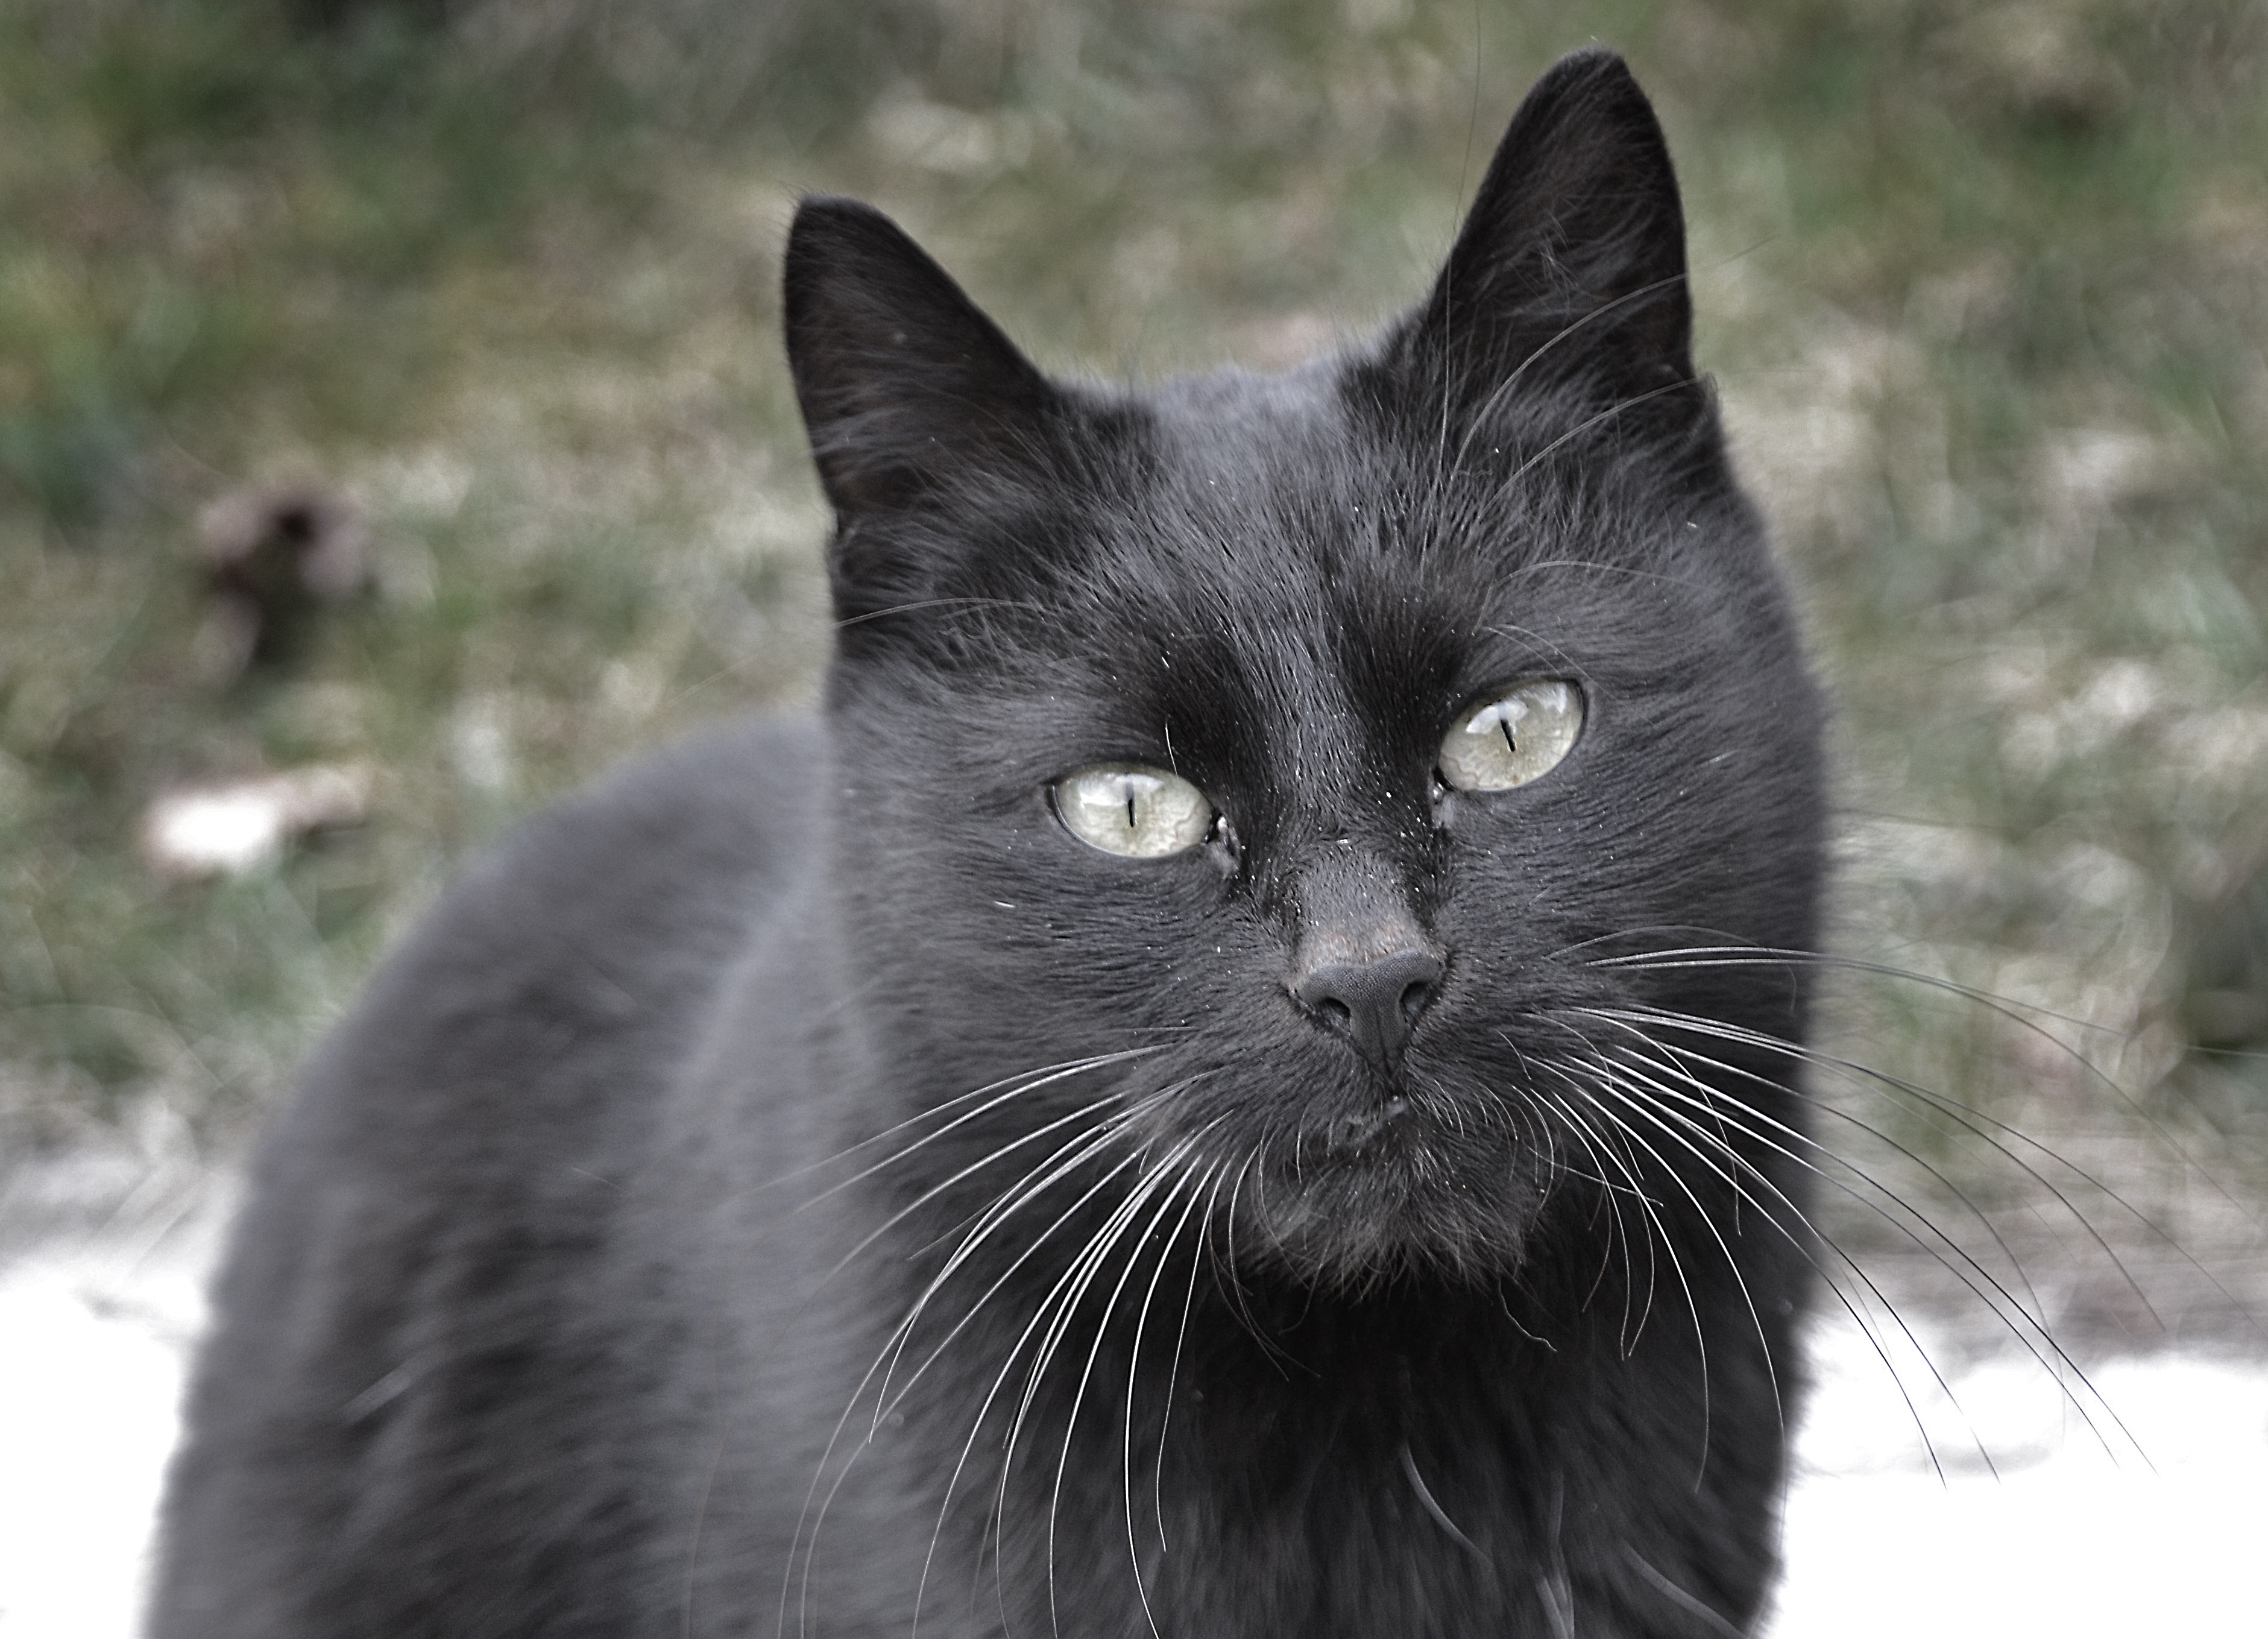
black and white, view, animal, cat, mammal, black cat, black, monochrome, fauna, eyes, whiskers, snout, furry, vertebrate, curious, wildlife photography, european shorthair, chartreux, russian blue, wild cat, korat, small to medium sized cats, cat like mammal, nebelung, domestic short haired cat